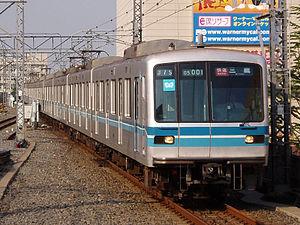
La ligne Tōyō Rapid est l'unique ligne ferroviaire de la compagnie Toyo Rapid Railway dans la préfecture de Chiba au Japon. Elle relie la gare de Nishi-Funabashi à Funabashi à celle de Tōyō-Katsutadai à Yachiyo.
La ligne Tōzai est une ligne de métro à Tokyo et dans la préfecture de Chiba au Japon, gérée par le réseau Tokyo Metro. Elle relie la station de Nakano à la station de Nishi-Funabashi. Longue de 30,8 km, elle traverse Tokyo d'ouest en est en passant dans les arrondissements de Nakano, Shinjuku, Chiyoda, Chūō, Kōtō et Edogawa, puis dessert les villes d'Urayasu, Ichikawa et Funabashi dans la préfecture de Chiba. Elle est également connue comme ligne 5. Sur les cartes, la ligne est de couleur bleue et identifiée par la lettre T. Son logo est ainsi.
Tokyo Metro Co., Ltd. est le nom en anglais de la principale compagnie d'exploitation du métro de Tokyo au Japon.